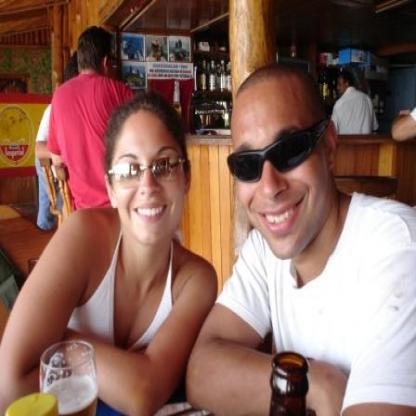
Scene: Indoor